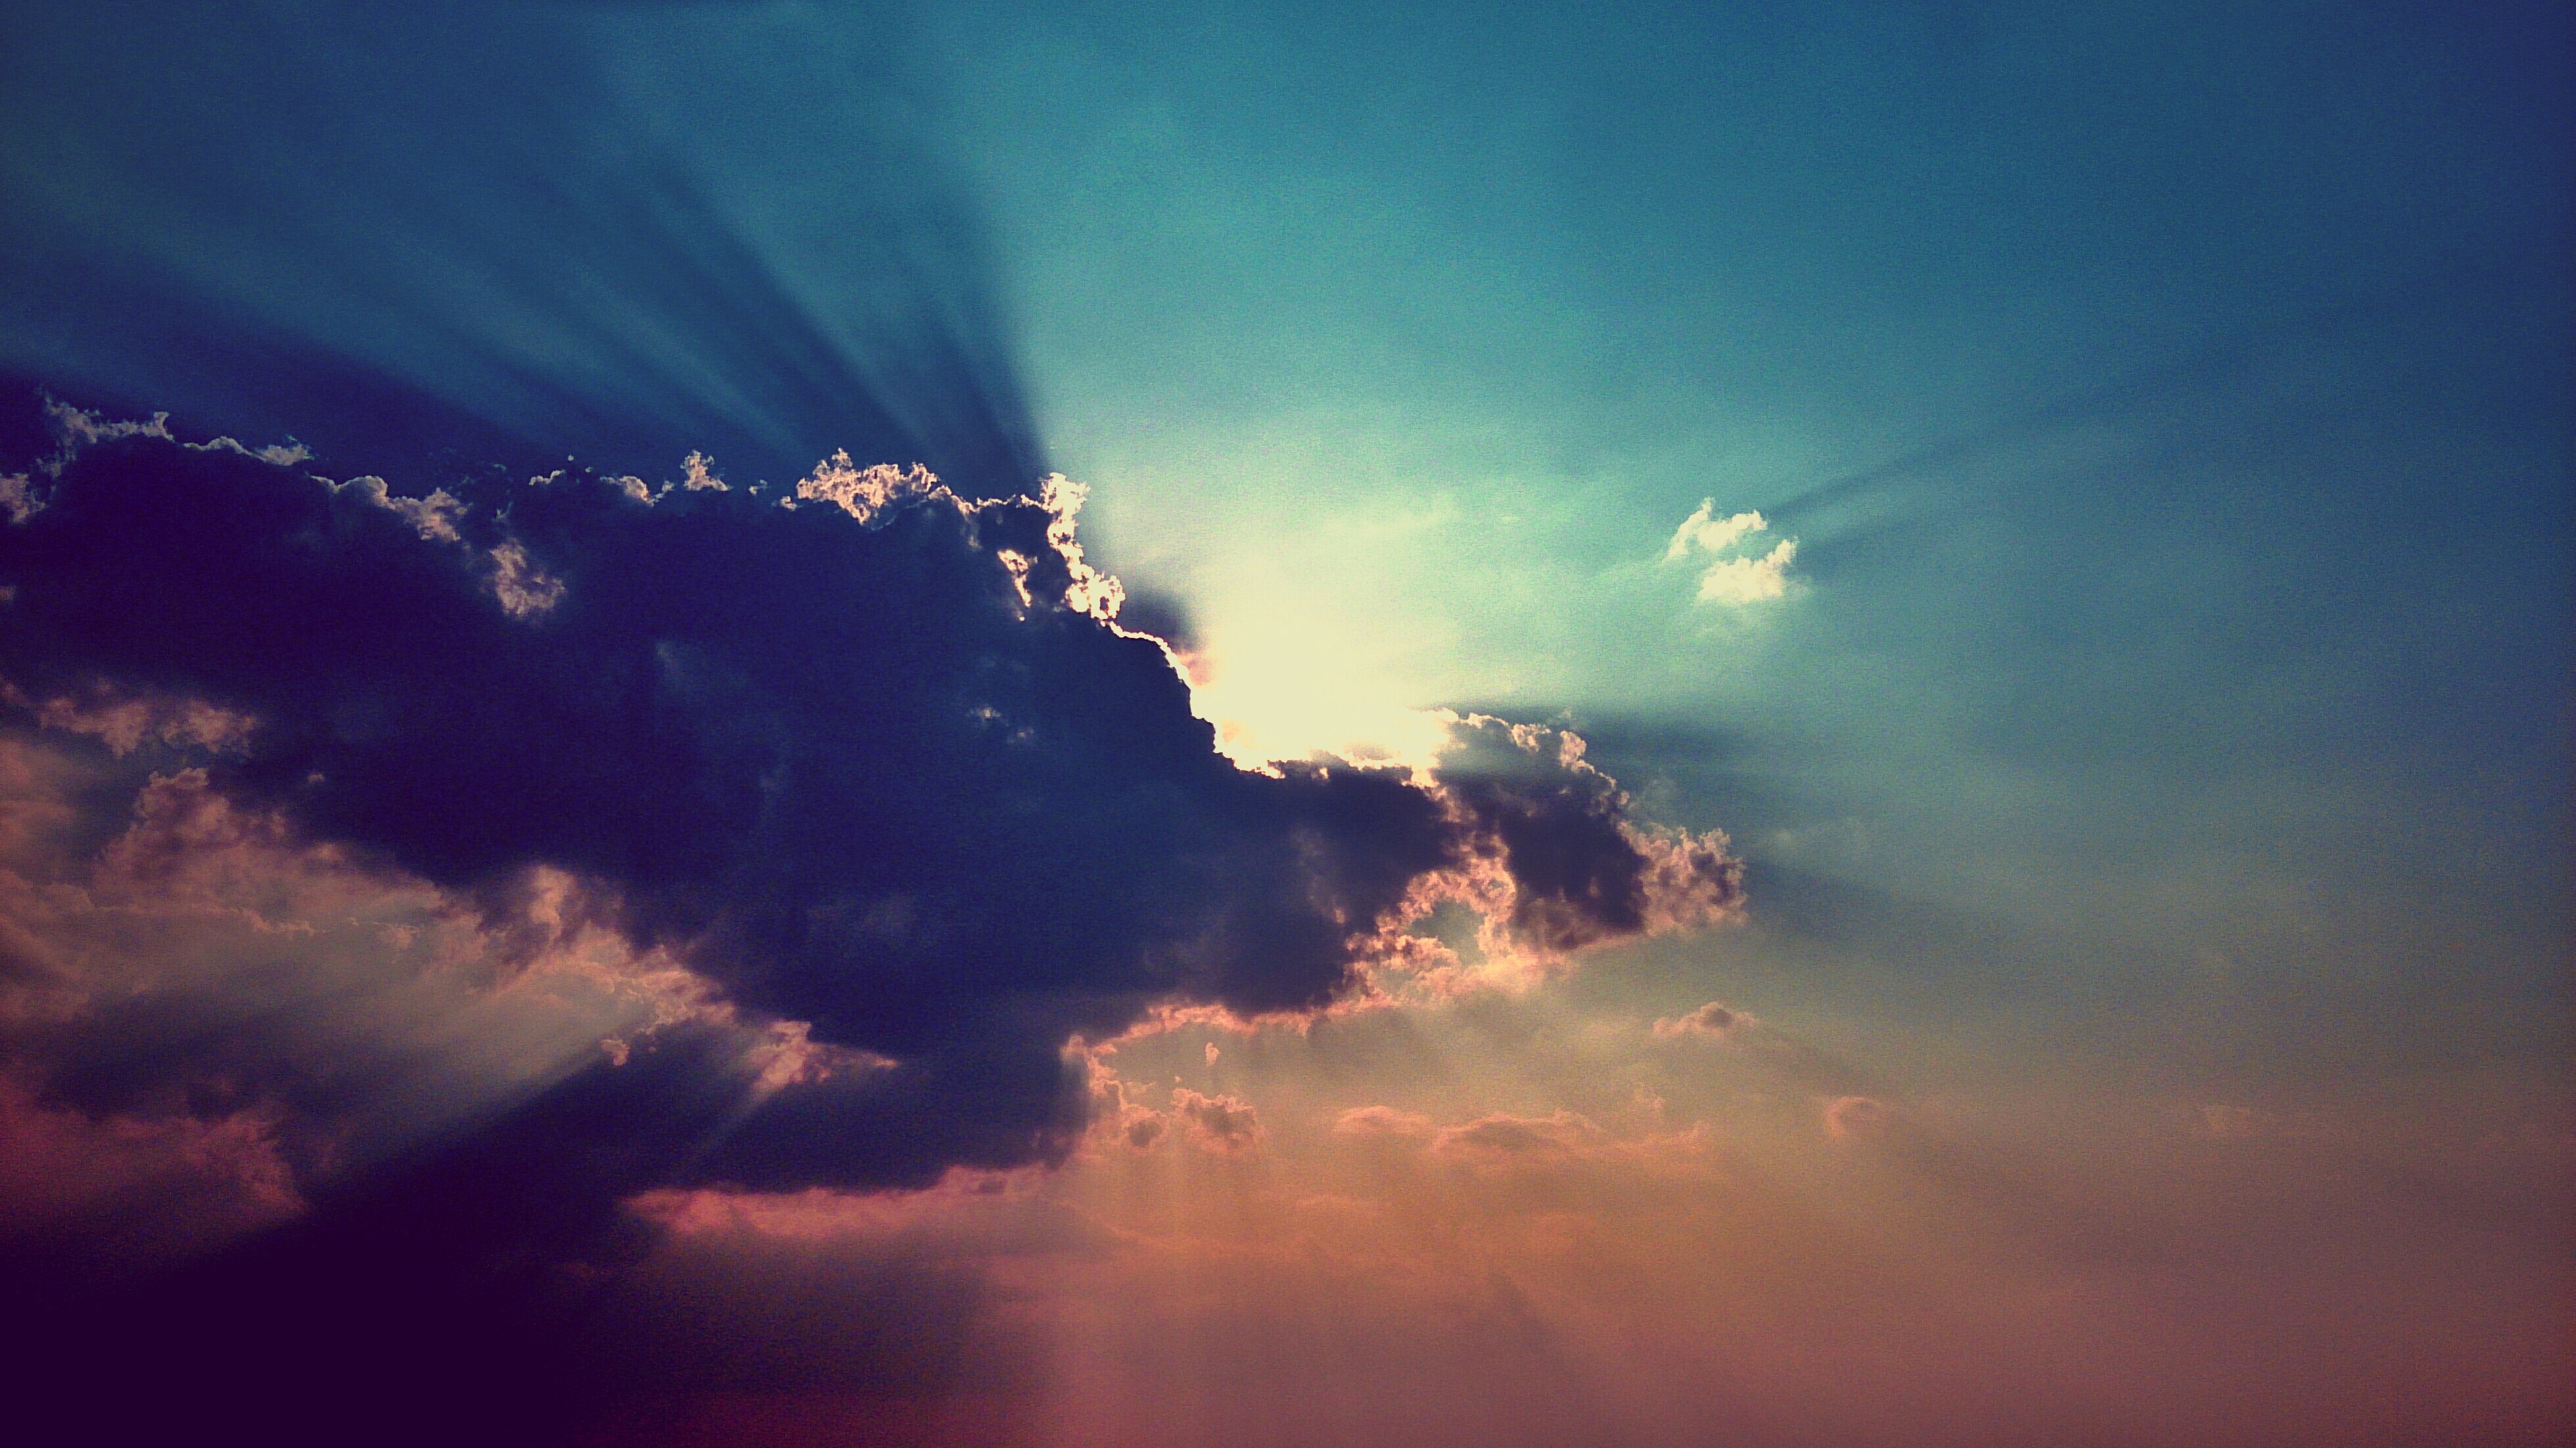
horizon, light, cloud, sky, sunshine, sun, sunrise, sunset, sunlight, morning, dawn, atmosphere, dark, dusk, evening, darkness, clouds, afterglow, meteorological phenomenon, atmosphere of earth